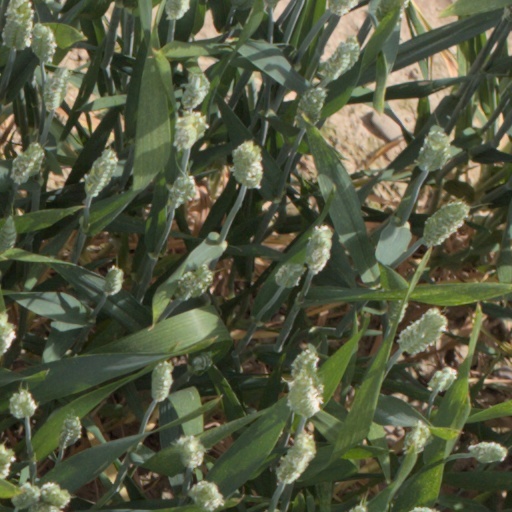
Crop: wheat